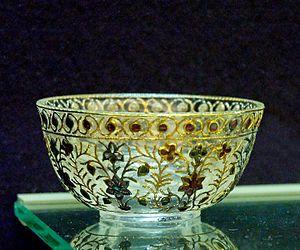
Coupe à vin, art moghol d'Inde.
L'art moghol est l'art produit en Inde sous la dynastie des grands Moghols, c'est-à-dire entre 1528 et 1858. Il se manifeste à la fois dans l'architecture, l'art du livre et la fabrication d'objets d'art en pierre dure, en bois et en métal principalement.